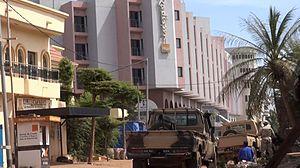
Le Radisson Blu de Bamako, lors de l'attentat du 20 novembre 2015.
La guerre du Mali est un conflit armé qui a lieu au Mali depuis 2012, à la suite d'une insurrection de groupes salafistes djihadistes et indépendantistes pro-Azawad. Elle s'inscrit dans le contexte de la guerre du Sahel et des rébellions touarègues contre l'État malien.
L'hôtel Radisson Blu est un hôtel du Mali situé à Bamako, la capitale, et appartenant à la chaîne d'établissements hôteliers de luxe Radisson Blu.
L’attentat du Radisson Blu de Bamako est une fusillade et prise d'otages, survenues au Radisson Blu de Bamako, le 20 novembre 2015, lors de la guerre du Mali. Cette attaque terroriste fait 22 morts et est revendiquée par Al-Mourabitoune.